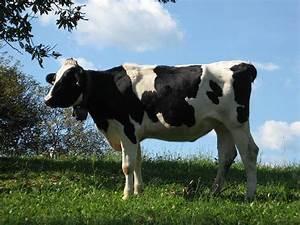
cow